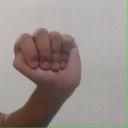
अक्षर: ठ